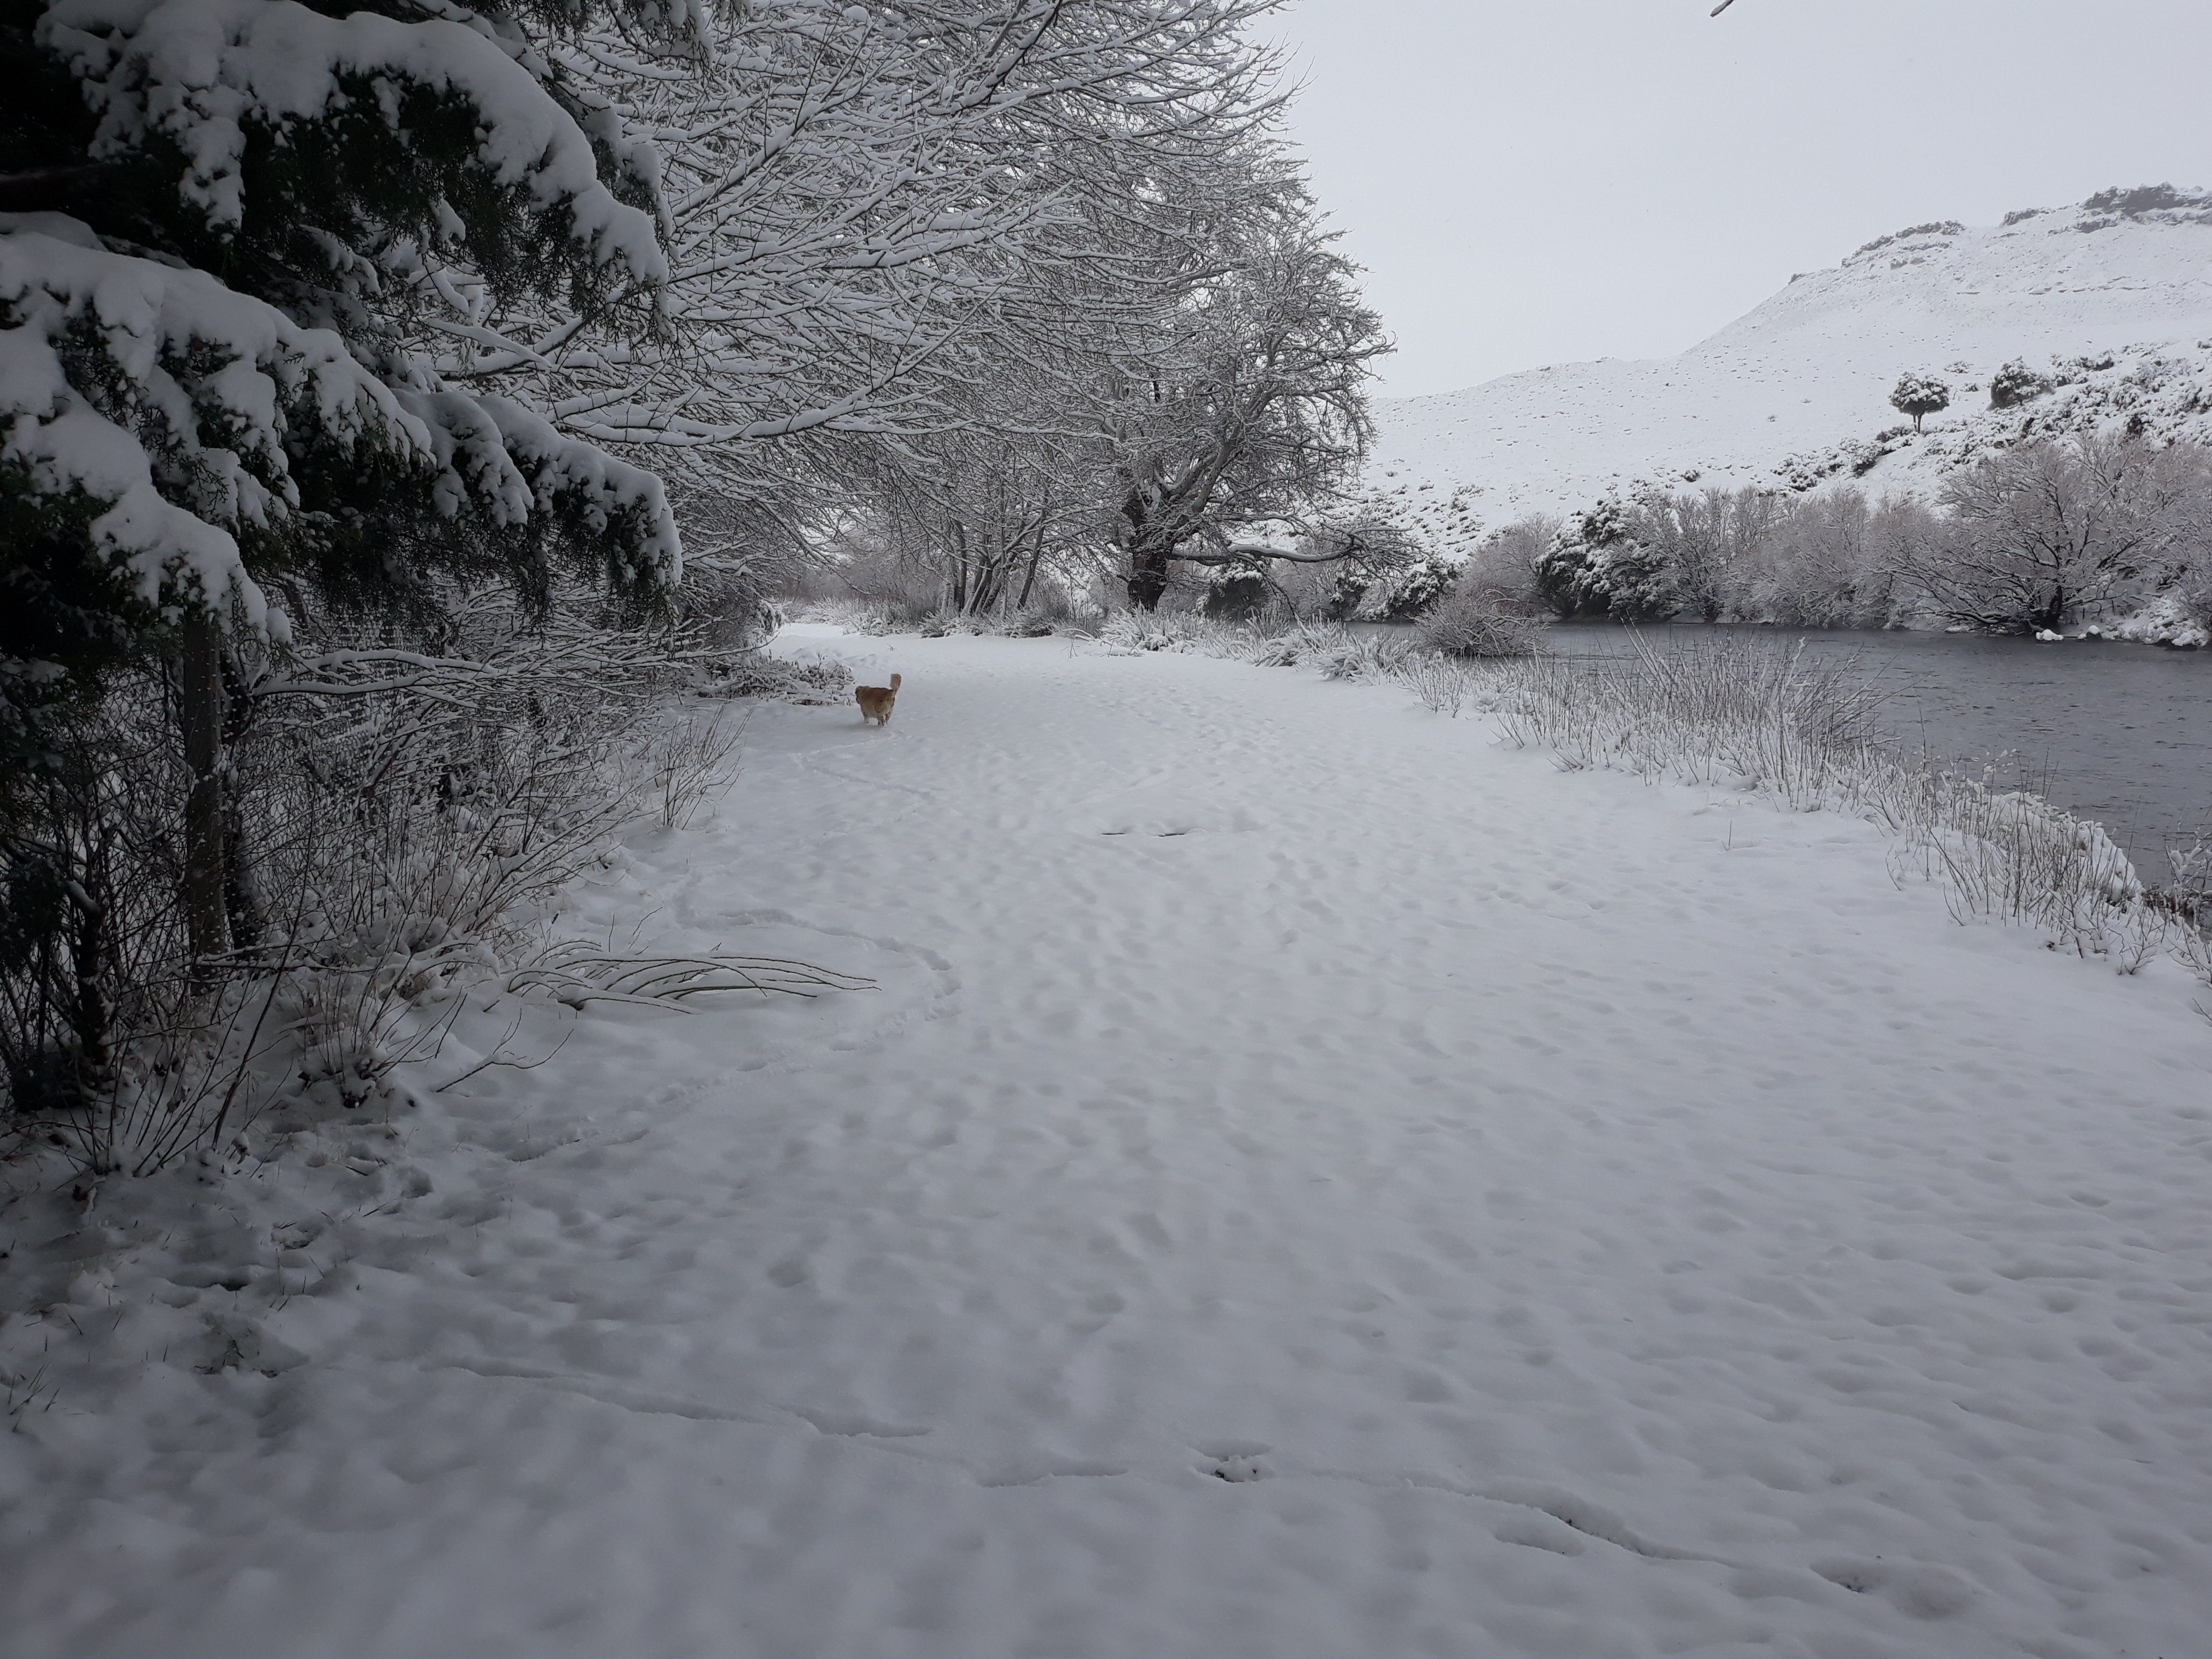
natrual, snow, winter, freezing, geological phenomenon, sky, tree, natural landscape, atmospheric phenomenon, frost, blizzard, ice, winter storm, mountain, cloud, landscape, plant, road, precipitation, river, pine family